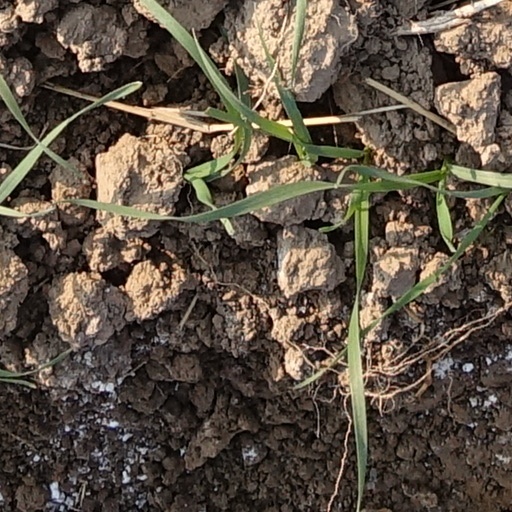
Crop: wheat